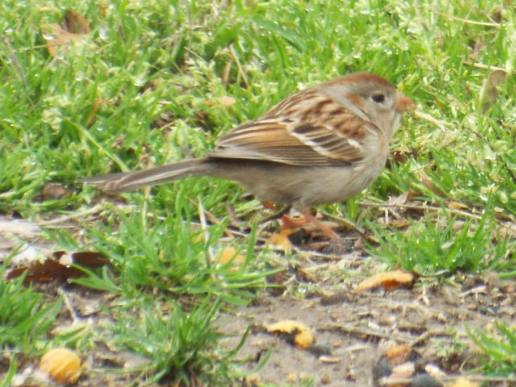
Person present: No